David Smick

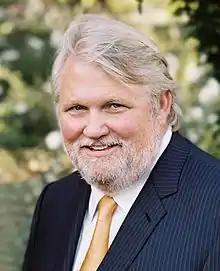
David M. Smick

David M. Smick, Sr. is an American global macroeconomic strategist, magazine publisher, best-selling author, and documentary filmmaker. He is the chairman and CEO of Johnson Smick International, a global strategic advisory firm in Washington, D.C., where he is in partnership with former Federal Reserve Vice Chairman Manuel H. Johnson. (The firm was originally known as Smick Medley International, Inc.)